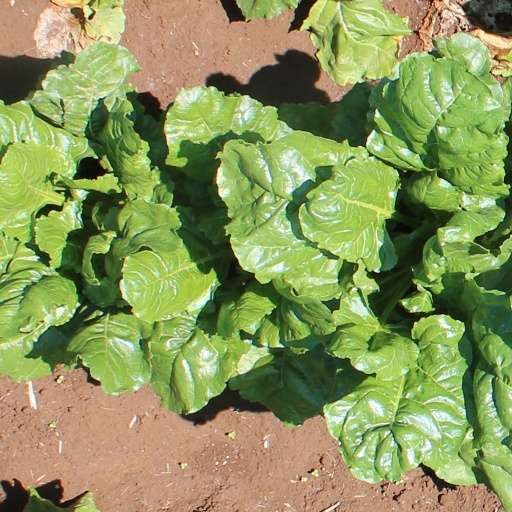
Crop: sugar beet